Baška tablet

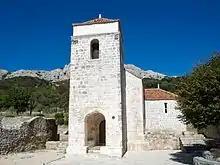
The Church of St. Lucy, Jurandvor.

The tablet was discovered on 15 September 1851 by Petar Dorčić during paving of the Church of St. Lucy in Jurandvor near the village of Baška on the island of Krk. Already then a small part of it was broken.